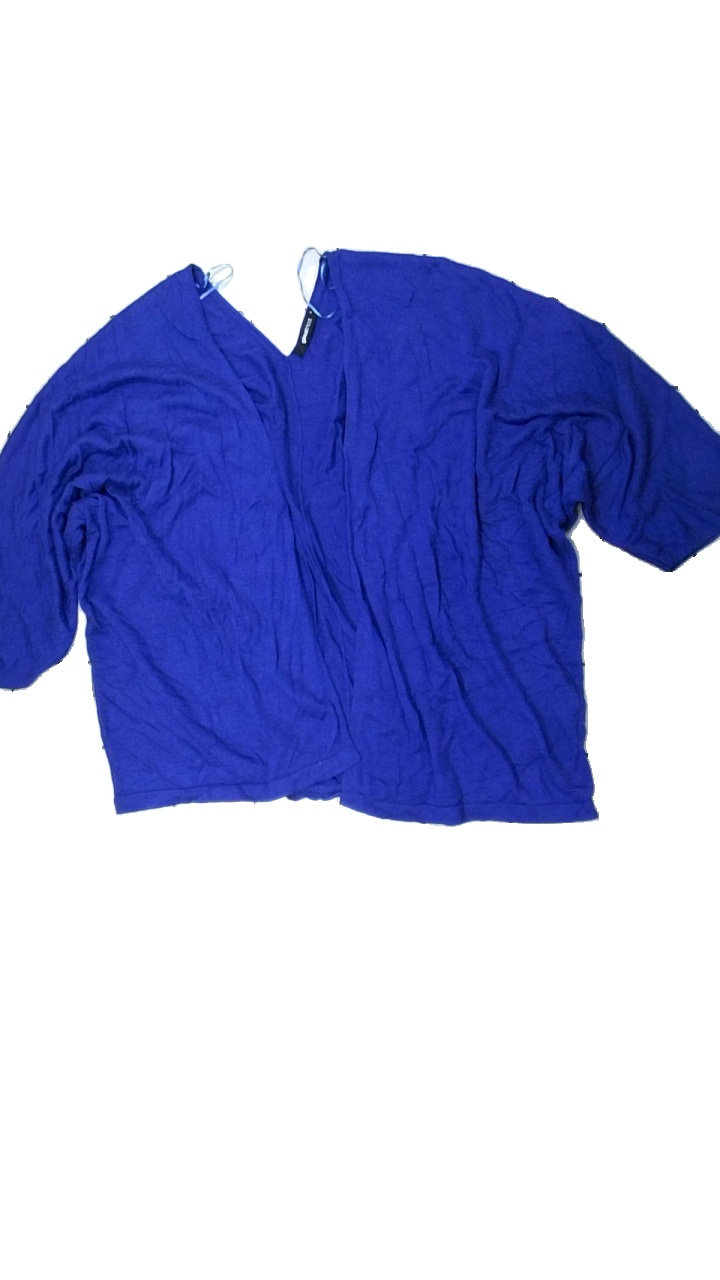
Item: Cardigan (Ladies)
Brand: Gina Tricot
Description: blå kofta
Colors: Blue
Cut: Regular
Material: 76% cotton 24% viscose
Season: All
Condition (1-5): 5
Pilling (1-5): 5
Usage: Reuse
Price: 50-100